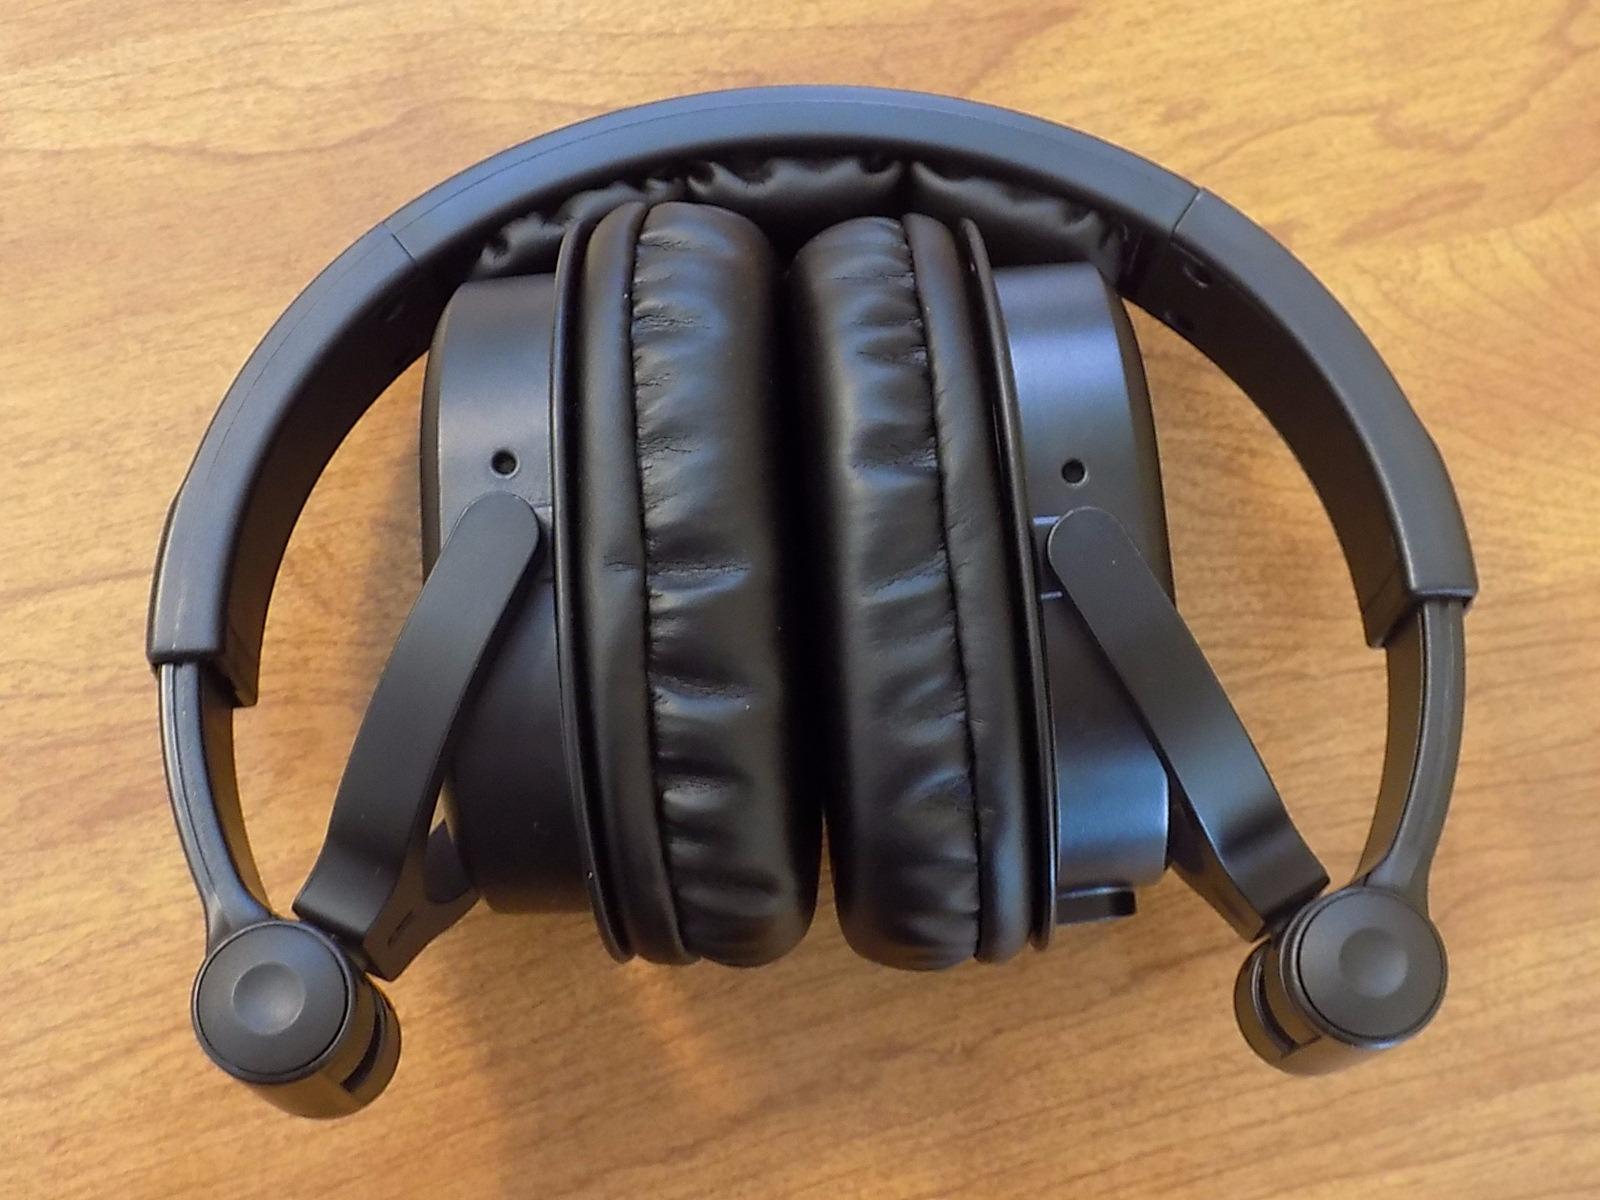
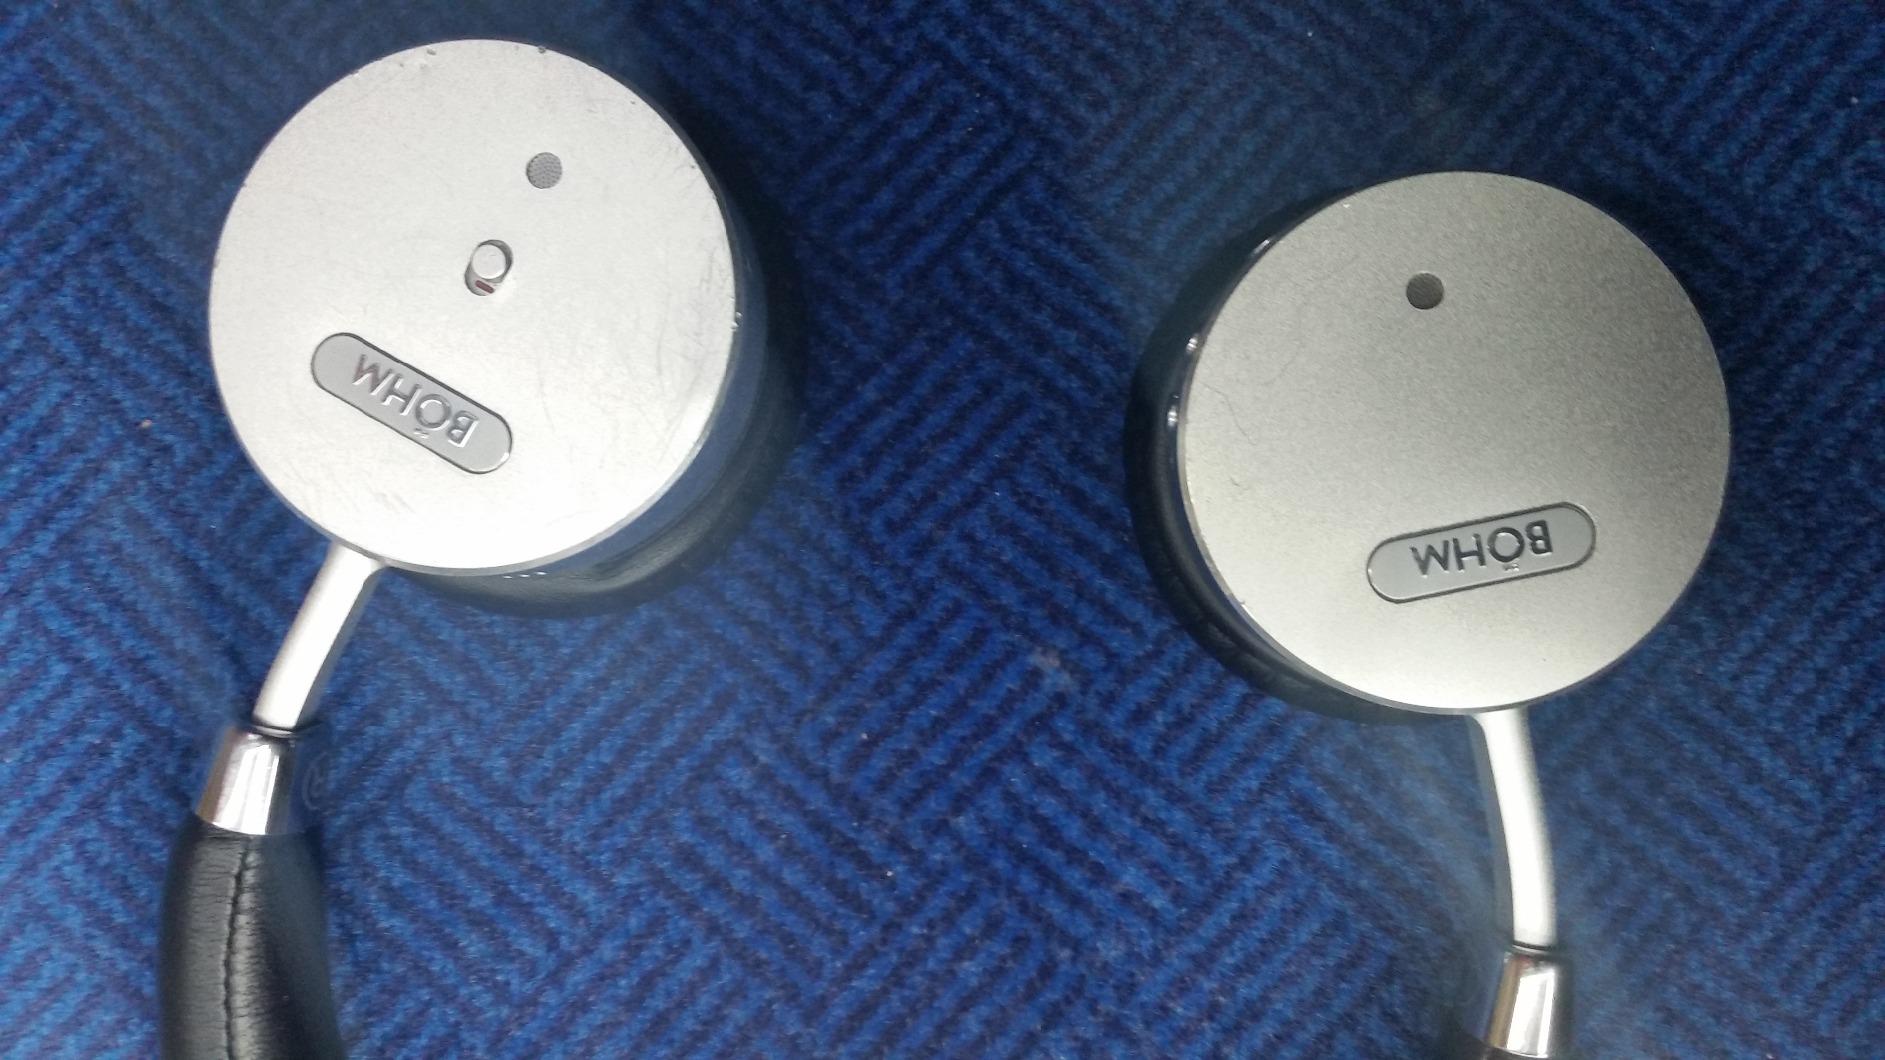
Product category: headphones
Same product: no